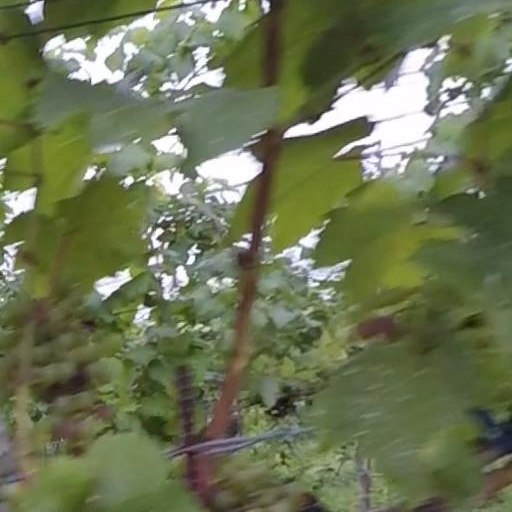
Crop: grape